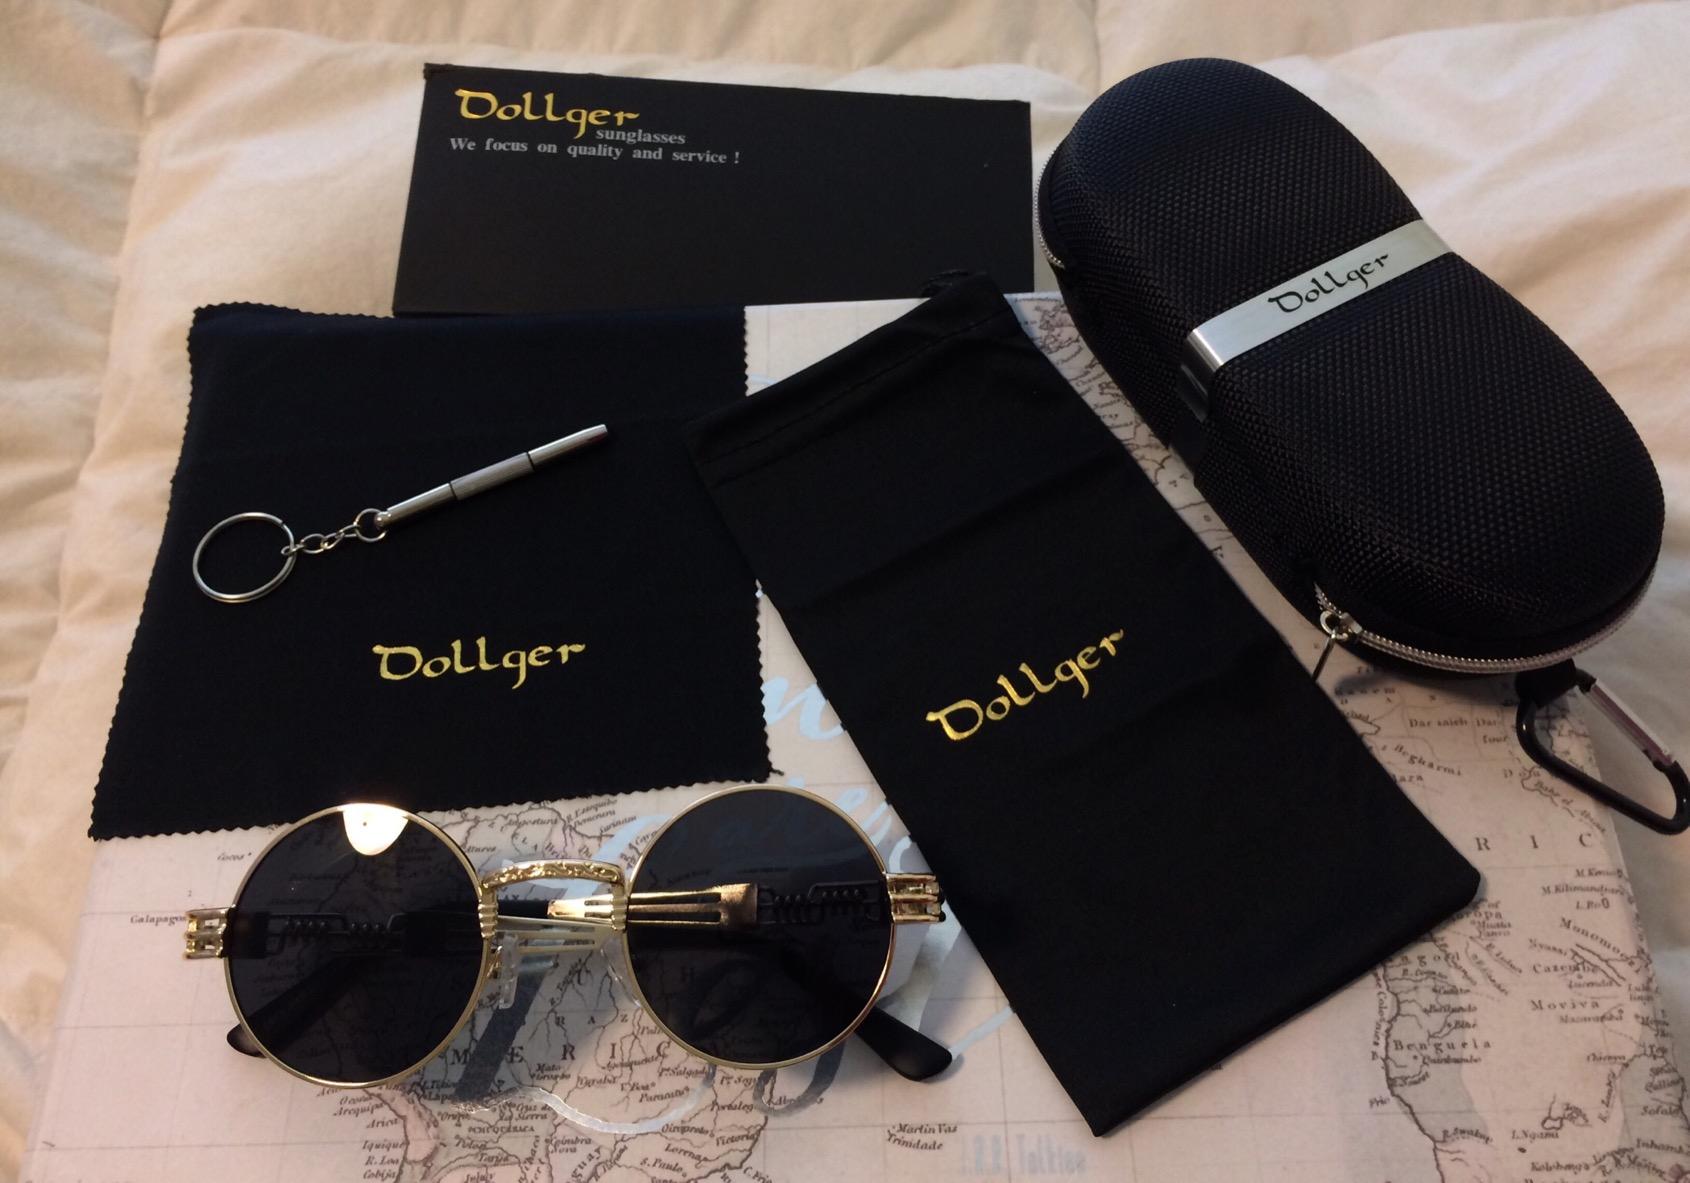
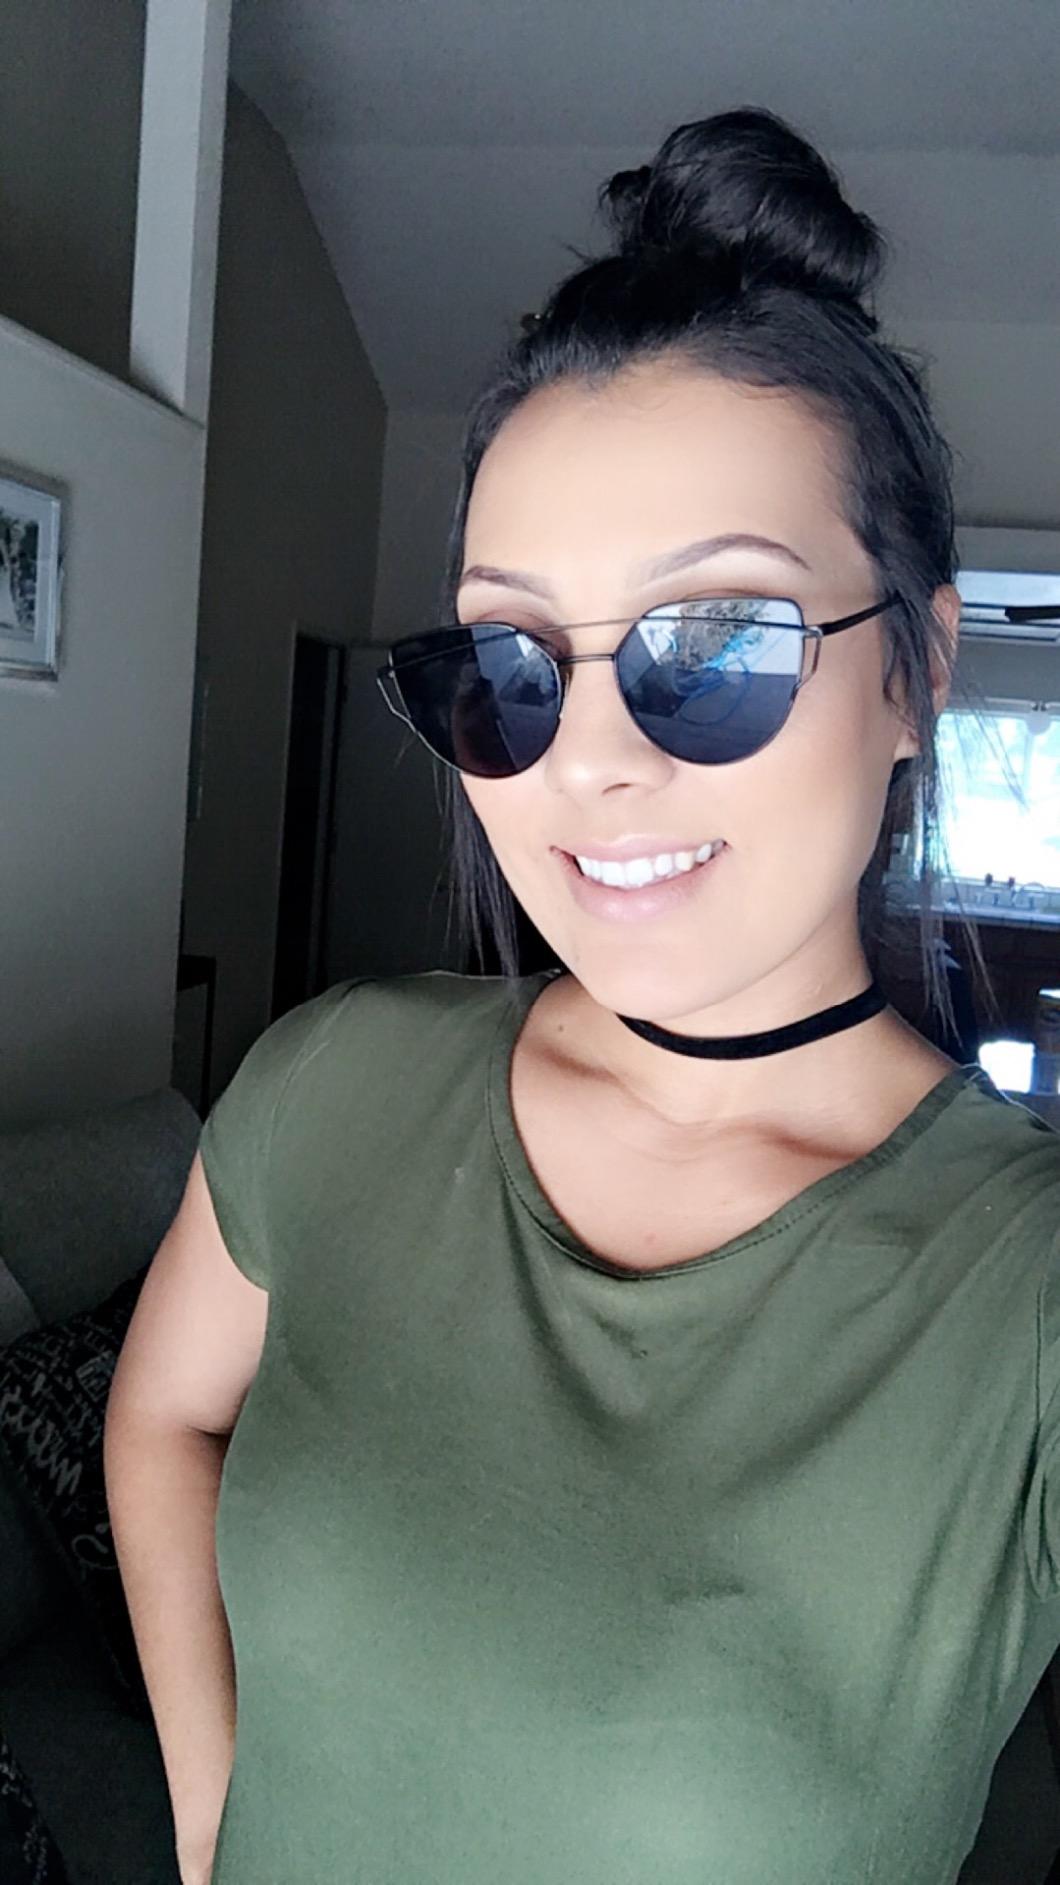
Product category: accessories_sunglasses
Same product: no